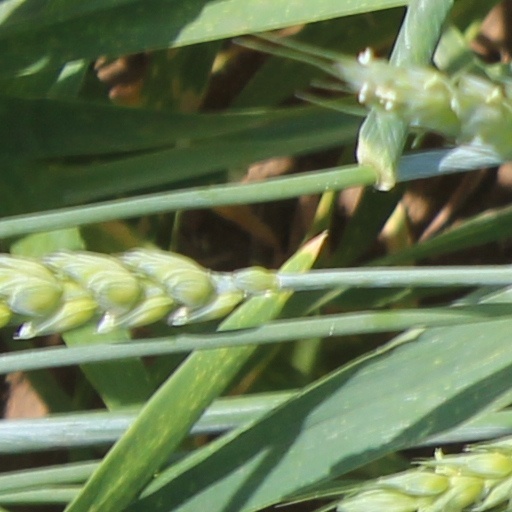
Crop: wheat